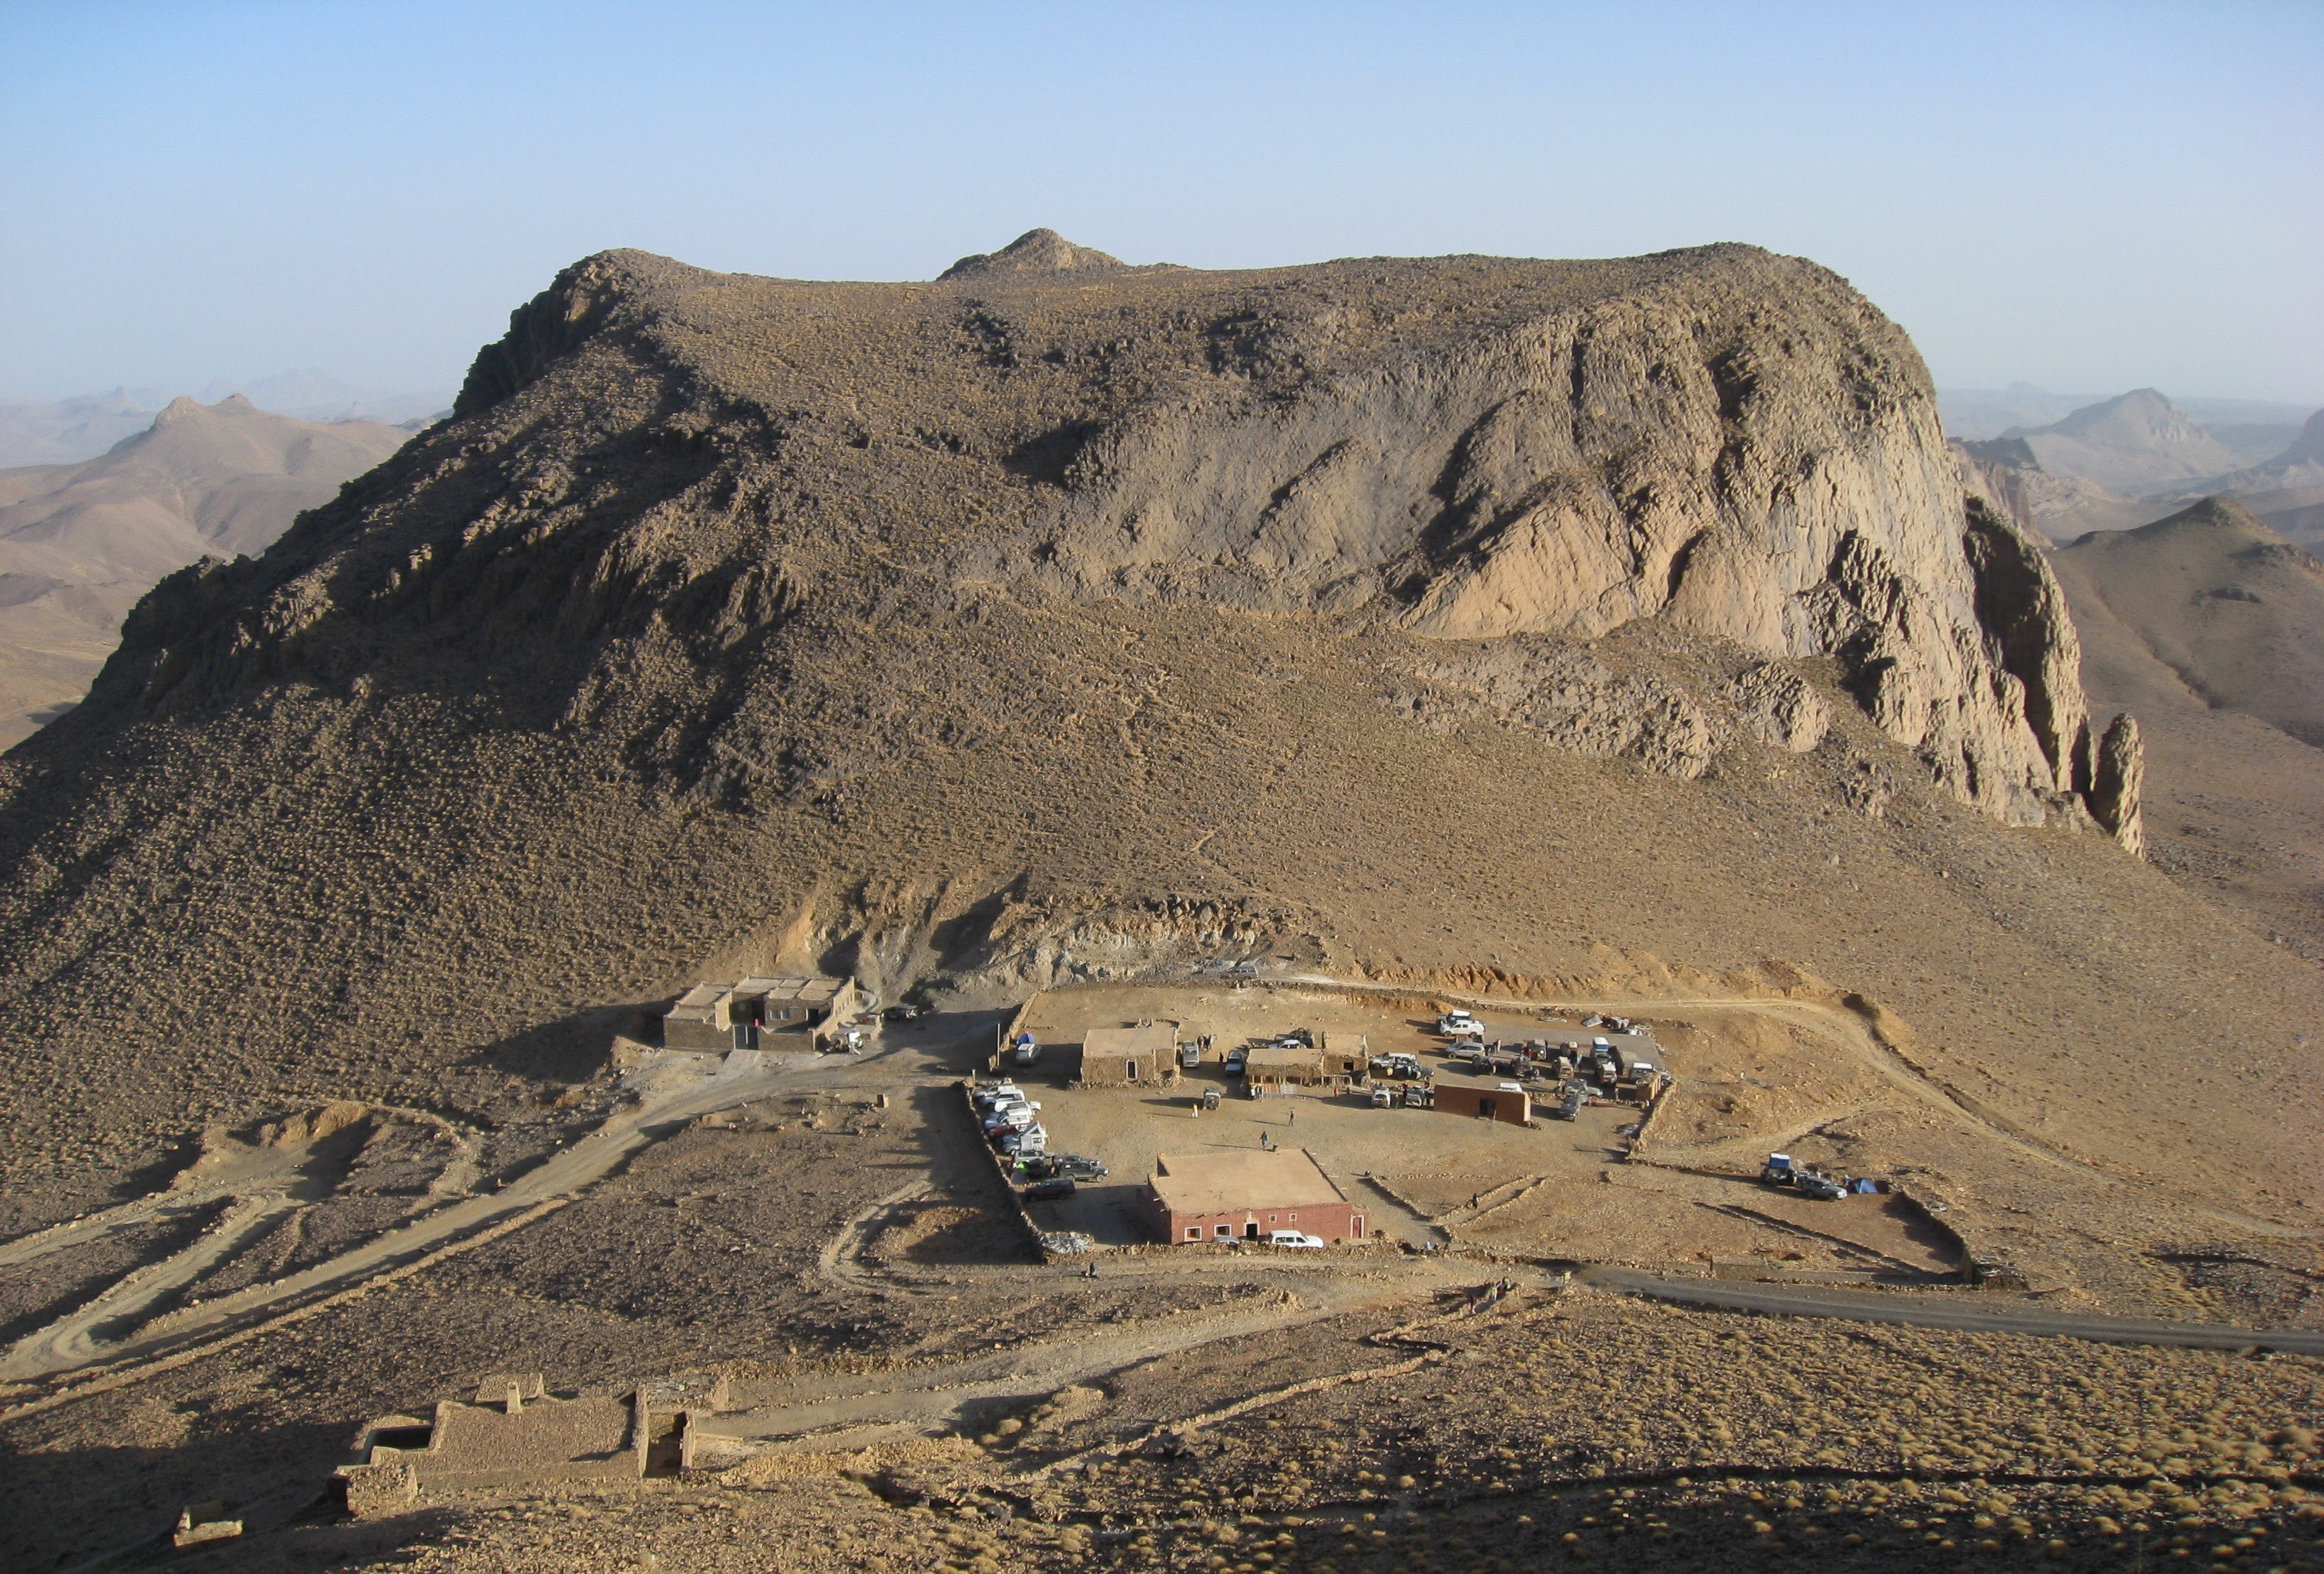
landscape, sand, mountain, hill, desert, valley, volcano, soil, terrain, ridge, erosion, geology, badlands, plateau, algeria, wadi, butte, landform, natural environment, geographical feature, aeolian landform, mountainous landforms, hoggar, assekrem